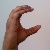
The image shows a hand gesture representing the letter 'C' in Indian Sign Language.